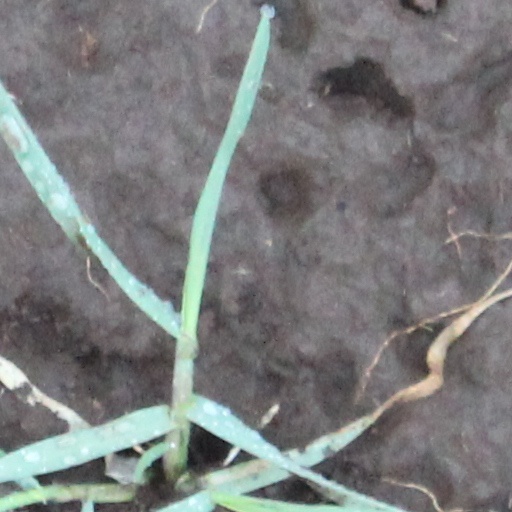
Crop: wheat